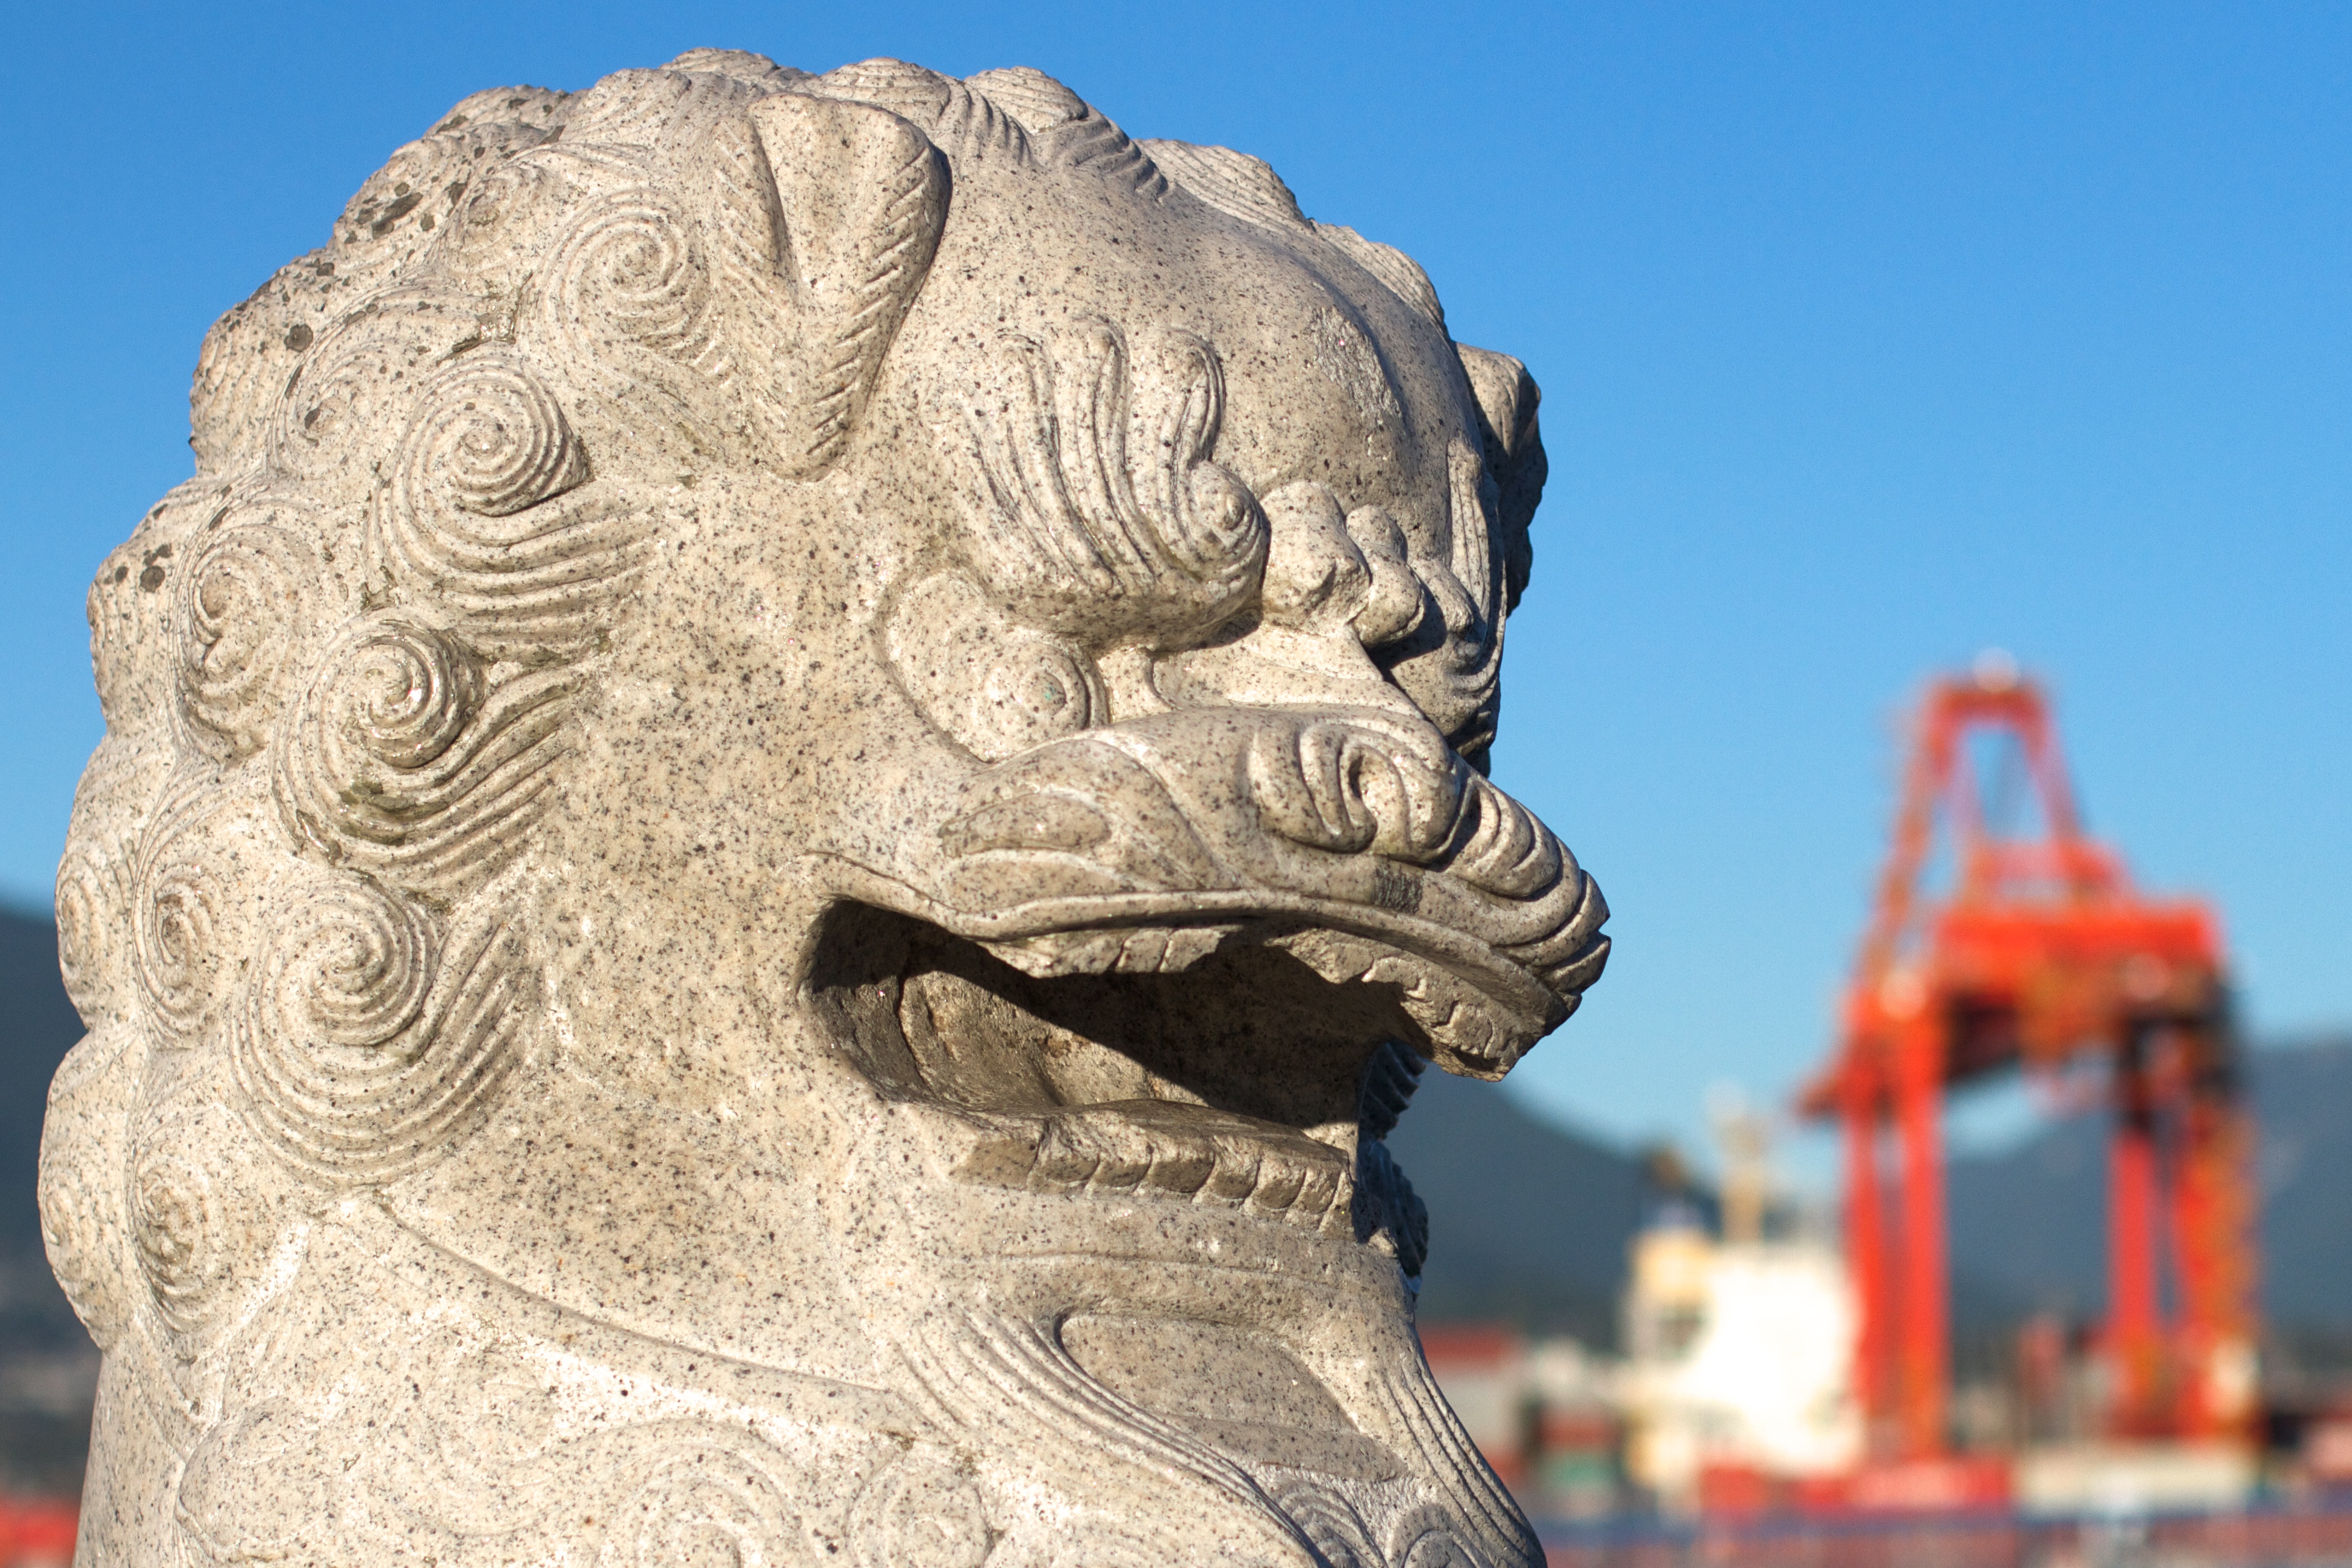
sand, monument, statue, sculpture, art, temple, carving, stone carving, ancient history